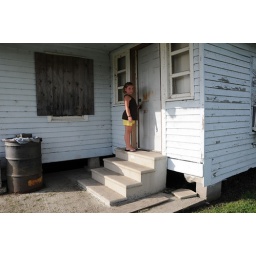
girl outside house in southern louisiana_1007 web